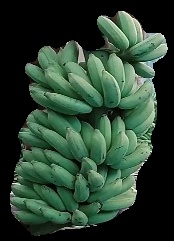
Variety: elakki-bale
Grade: grade1